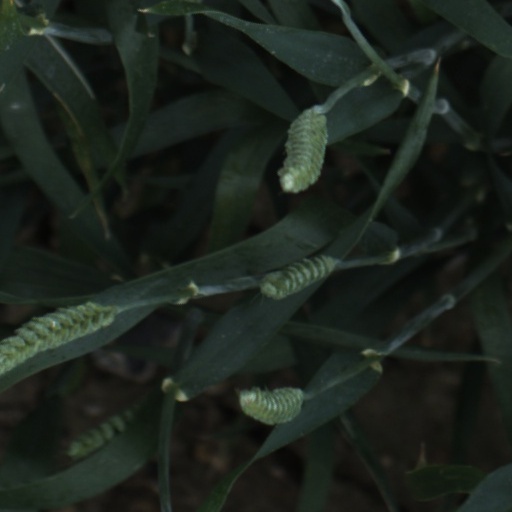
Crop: wheat